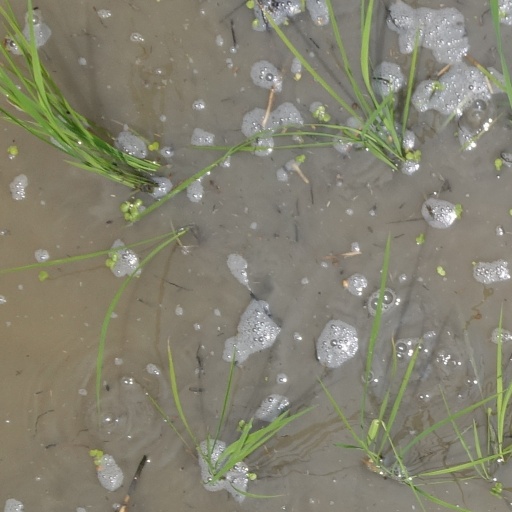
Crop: rice